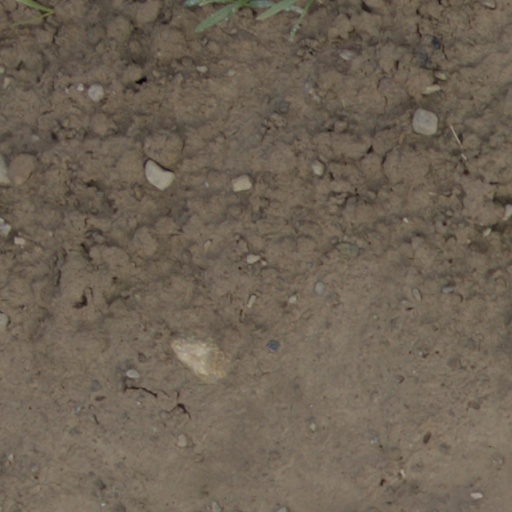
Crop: wheat